John Burroughs

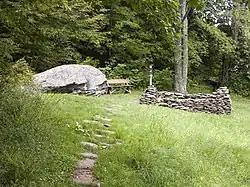
Burroughs gravesite today, Boyhood Rock with plaque on left

Burroughs enjoyed good physical and mental health during his later years until only a few months before his death when he began to experience lapses in memory and show general signs of advanced age including declining heart function. In February 1921 Burroughs underwent an operation to remove an abscess from his chest. Following this operation, his health steadily declined. Burroughs died on March 29, 1921, while on a train near Kingsville, Ohio. Burroughs was buried in Roxbury, New York, on what would have been his 84th birthday, at the foot of a rock he had played on as a child and affectionately referred to as "Boyhood Rock".